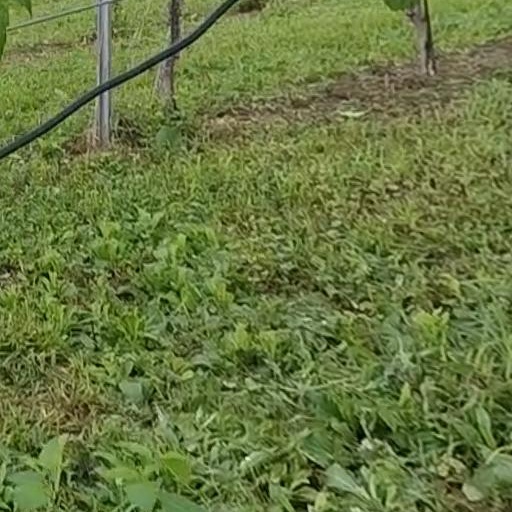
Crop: grape